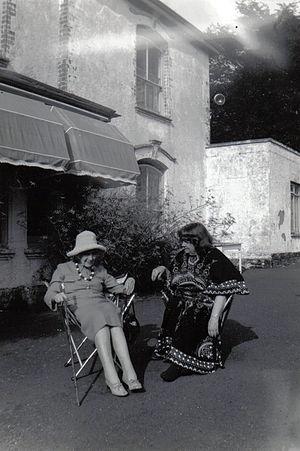
Ella Gwendolen Rees Williams, dite Jean Rhys, OBE, née le 24 août 1890 à Roseau, en Dominique, aux Antilles, et morte le 14 mai 1979 à Exeter, dans le comté du Devon, est une écrivaine britannique.